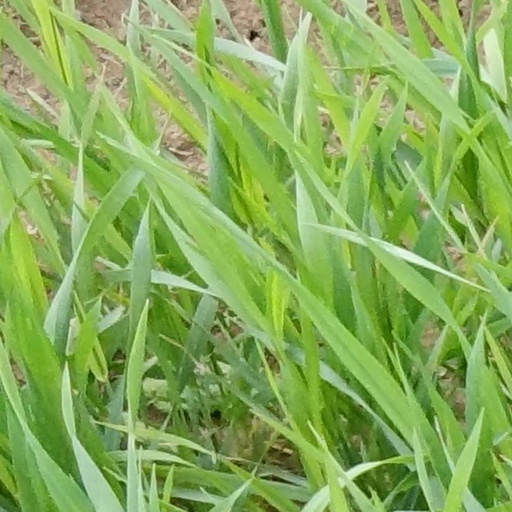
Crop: wheat